Great Renunciation

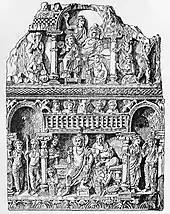

Moved by all the things he had experienced, the prince decided to leave the palace behind in the middle of the night against his father's will, to live the life of an wandering ascetic, leaving behind his son and wife Yaśodharā. Just before he left the palace for the spiritual life, he took one look at his wife Yaśodharā and his newborn child. Fearing his resolve might waver, he resisted to pick up his son and left the palace as planned. Some versions of the story say that deities caused the royal family to fall into a slumber, to help the prince escape the palace. Because of this, Chandaka and Kaṇṭhaka tried to wake up the royal family, but unsuccessfully. Nevertheless, in some accounts the prince is seen taking leave from his father in a respectful manner, while the latter slept. Finally, Chandaka and Kaṇṭhaka both protest against the prince's departure, but the prince went on anyway.